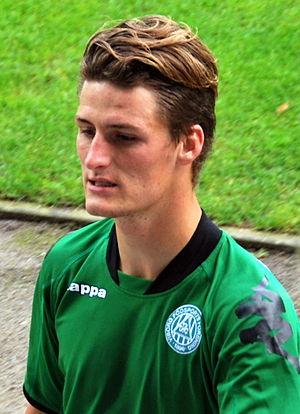
Dennis Høegh
Fodboldspilleren Dennis Høegh fra Viborg FF. Her efter 1. divisionskampen mod FC Roskilde på Viborg Stadion.
Dennis Høegh er en dansk fodboldspiller, som spiller i 1. divisionsklubben FC Fredericia. Høegh er opvokset i Ryomgård på Djursland.